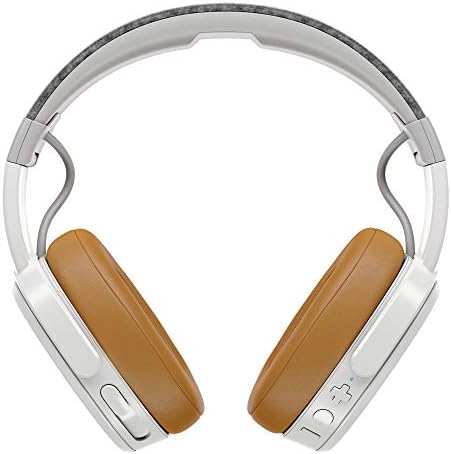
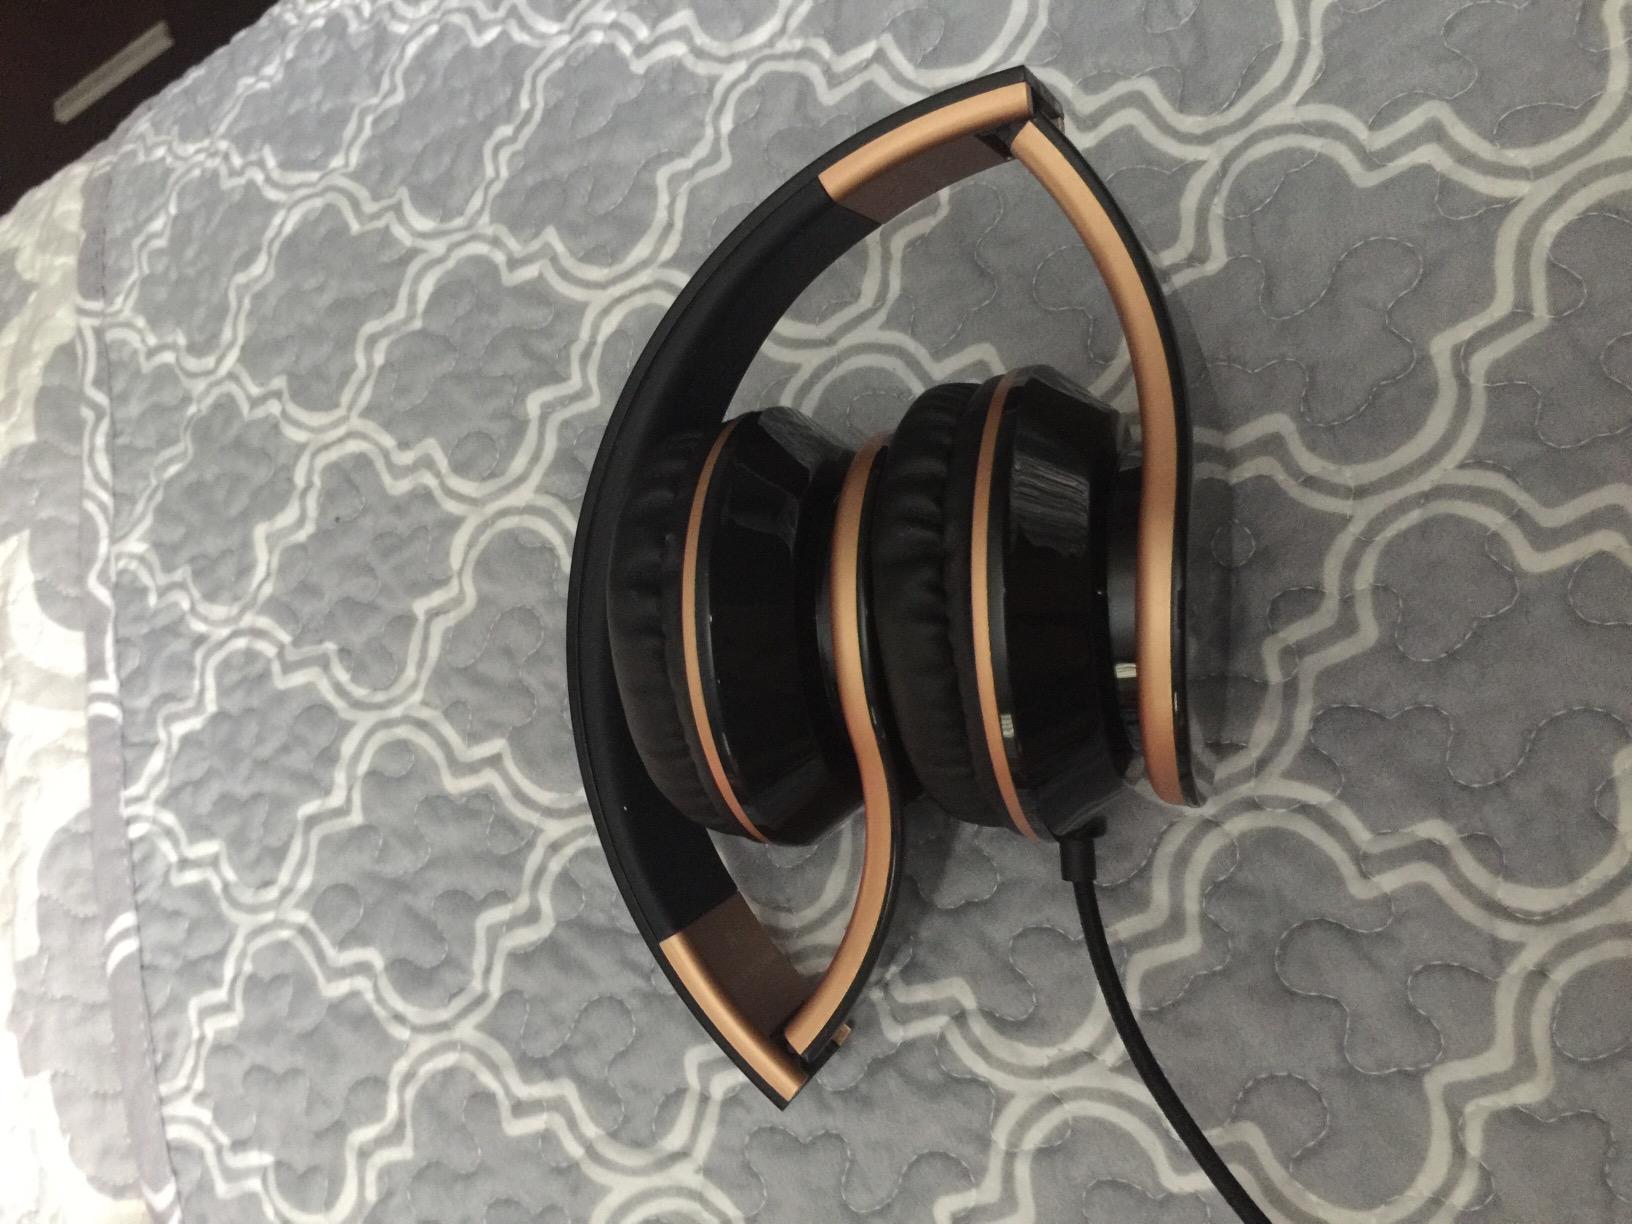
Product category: headphones
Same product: no